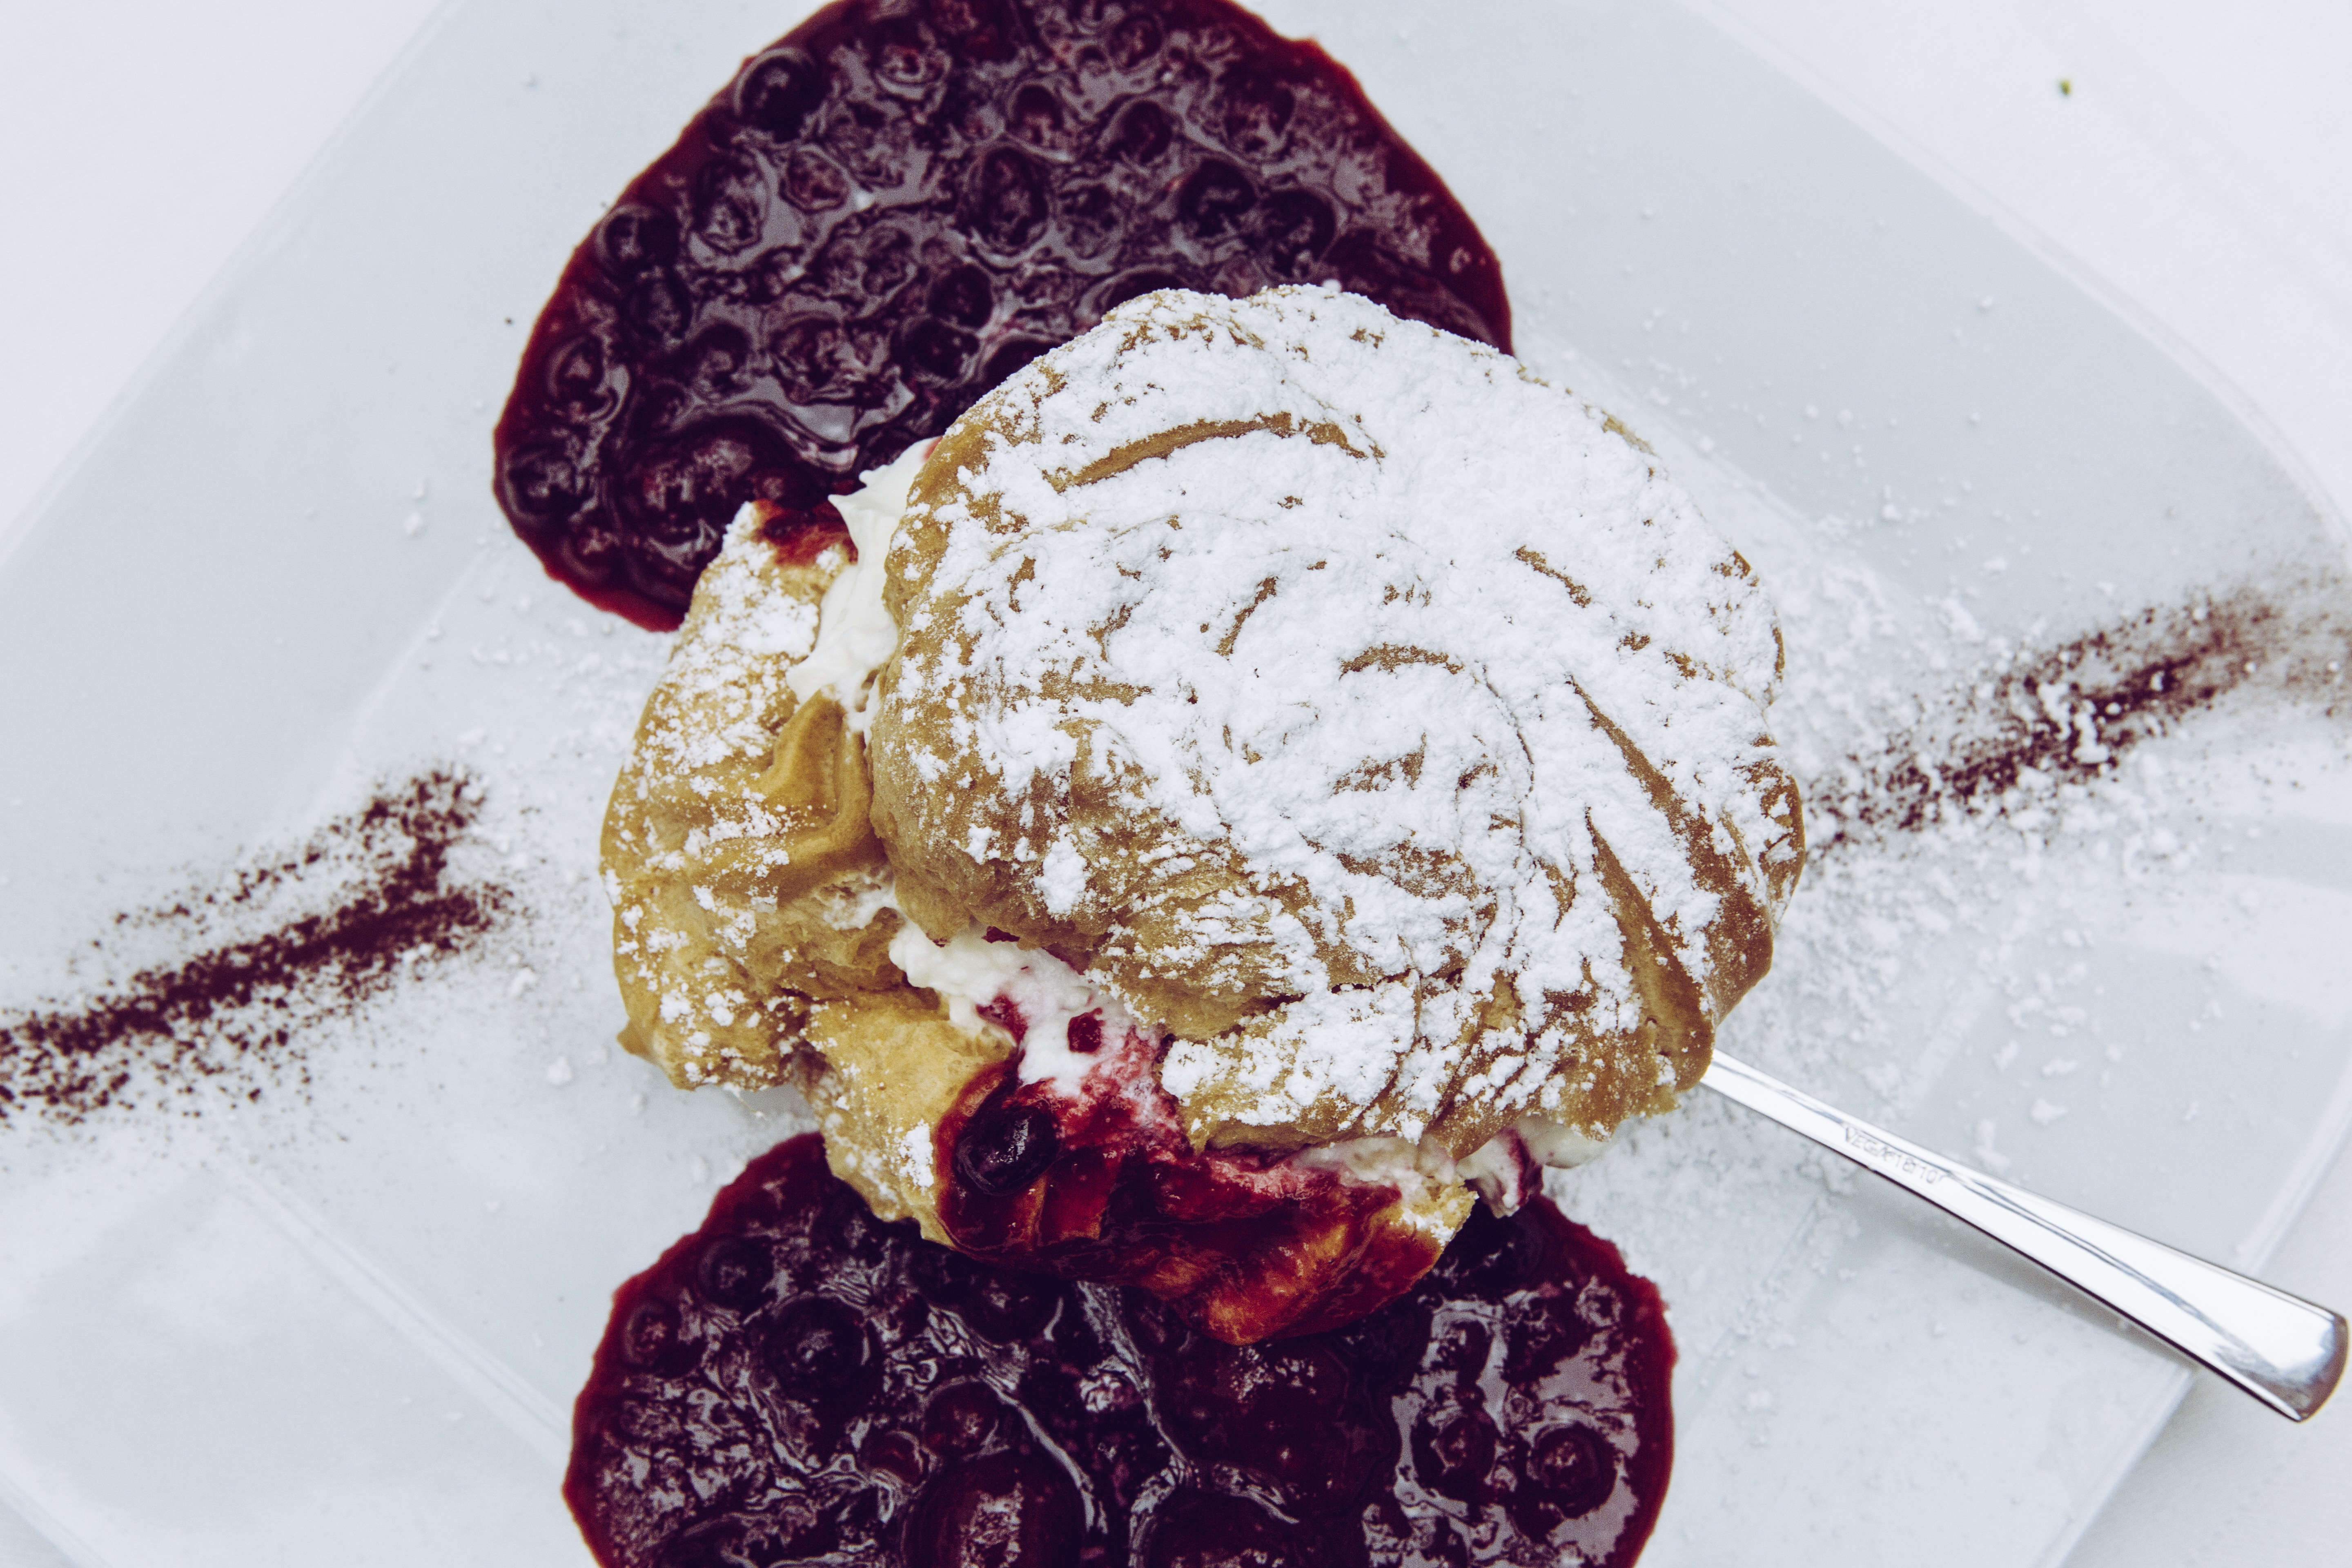
raspberry, berry, sweet, dish, meal, food, produce, breakfast, baking, ice cream, dessert, eat, lunch, cream, delicious, specialty, sweet dish, whipped cream, icing sugar, fat, icing, tasty, bavaria, sweetness, flavor, swiss francs, cream puff, upper franconia, specialties